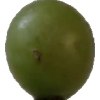
Label: grape